Question: Please indicate a possible affordance area of the bottle that can be used for twisting
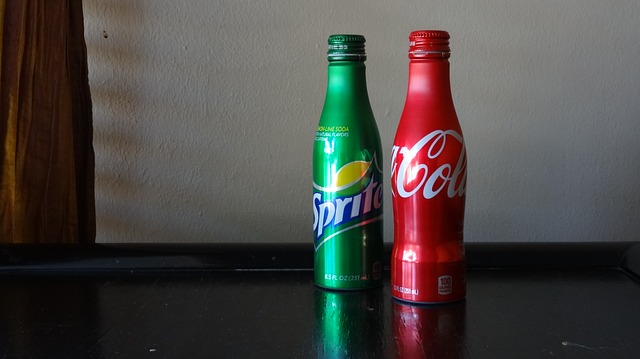
Answer: [403, 29.5, 459, 105.5]